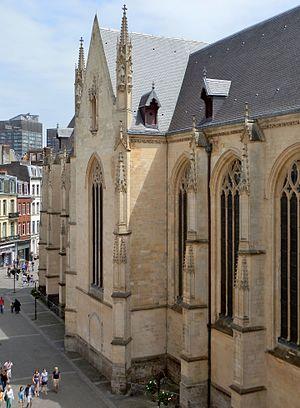
Église Saint-Maurice (Classé, 1840) This building is classé au titre des Monuments Historiques. It is indexed in the Base Mérimée, a database of architectural heritage maintained by the French Ministry of Culture,